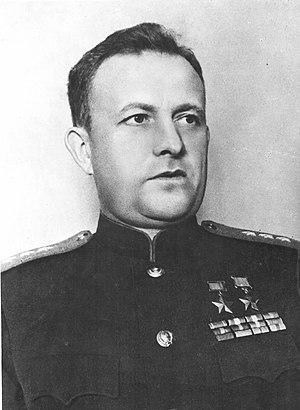
Timofeï Timofeïevitch Khrioukine est un aviateur et colonel général de l'armée de l'air soviétique, deux fois héros de l'Union soviétique.